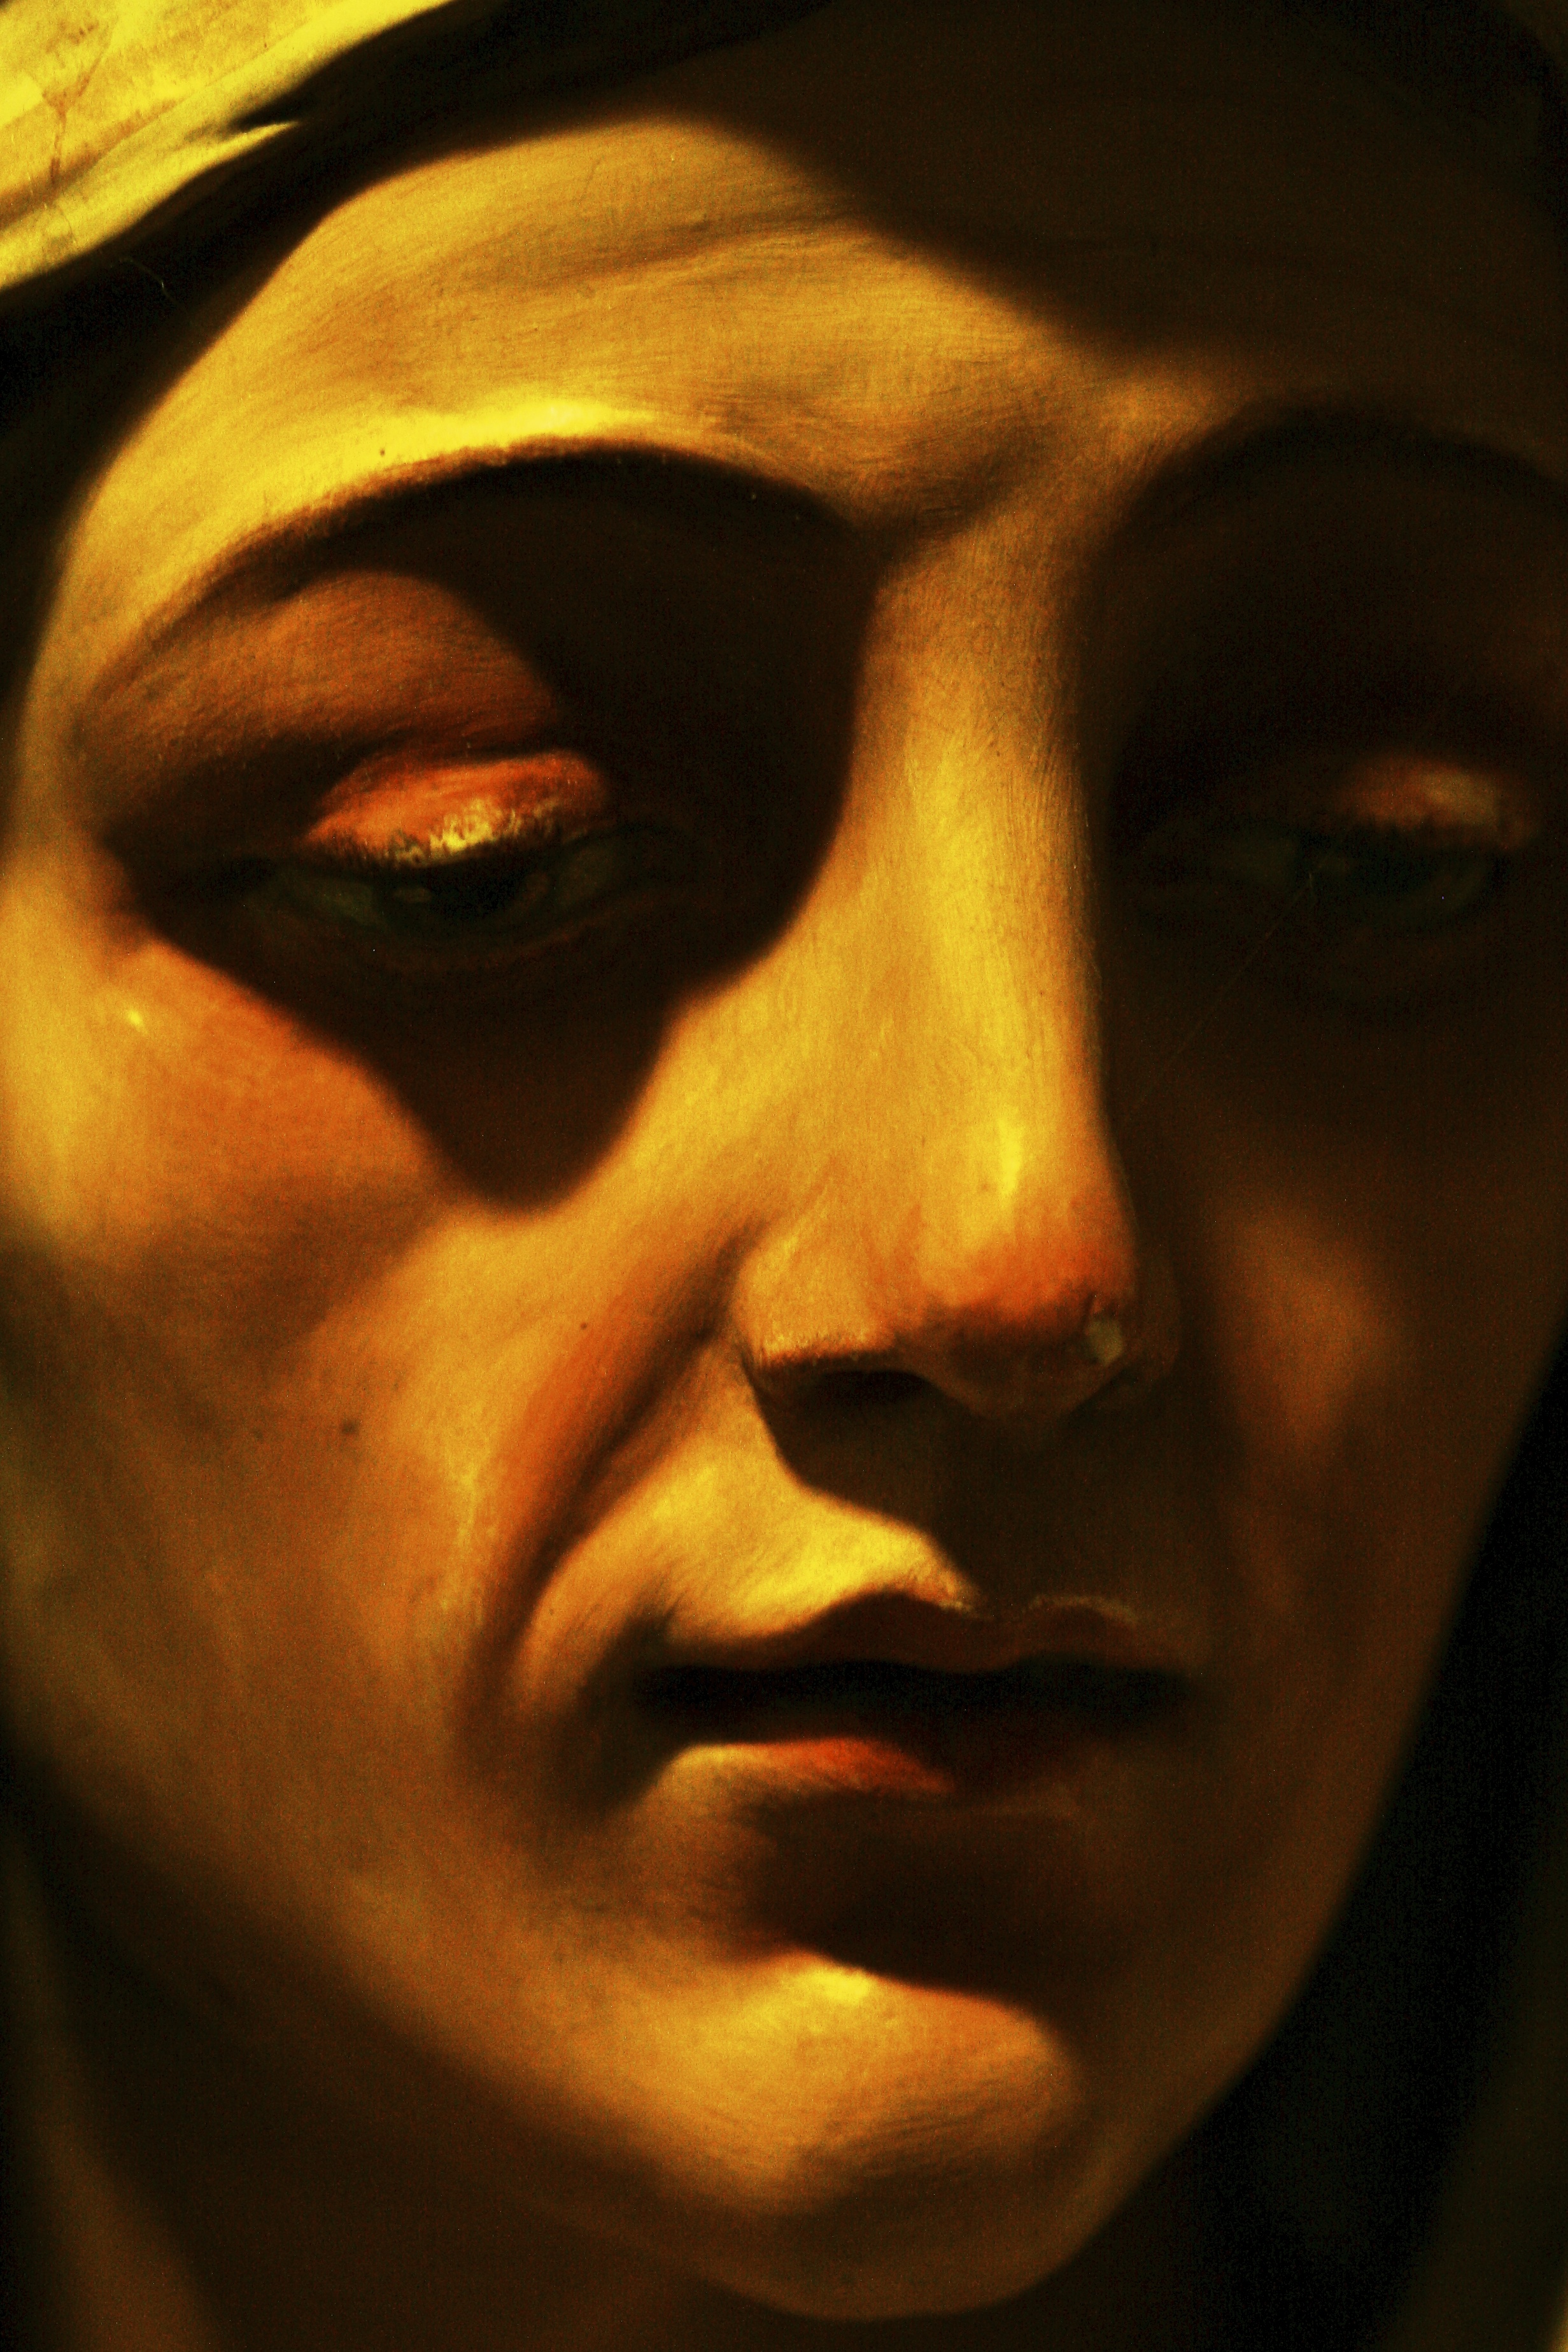
portrait, color, usa, darkness, graffiti, close up, streetphotography, face, nose, art, sanfrancisco, eye, head, ca, themission, sanfransisco